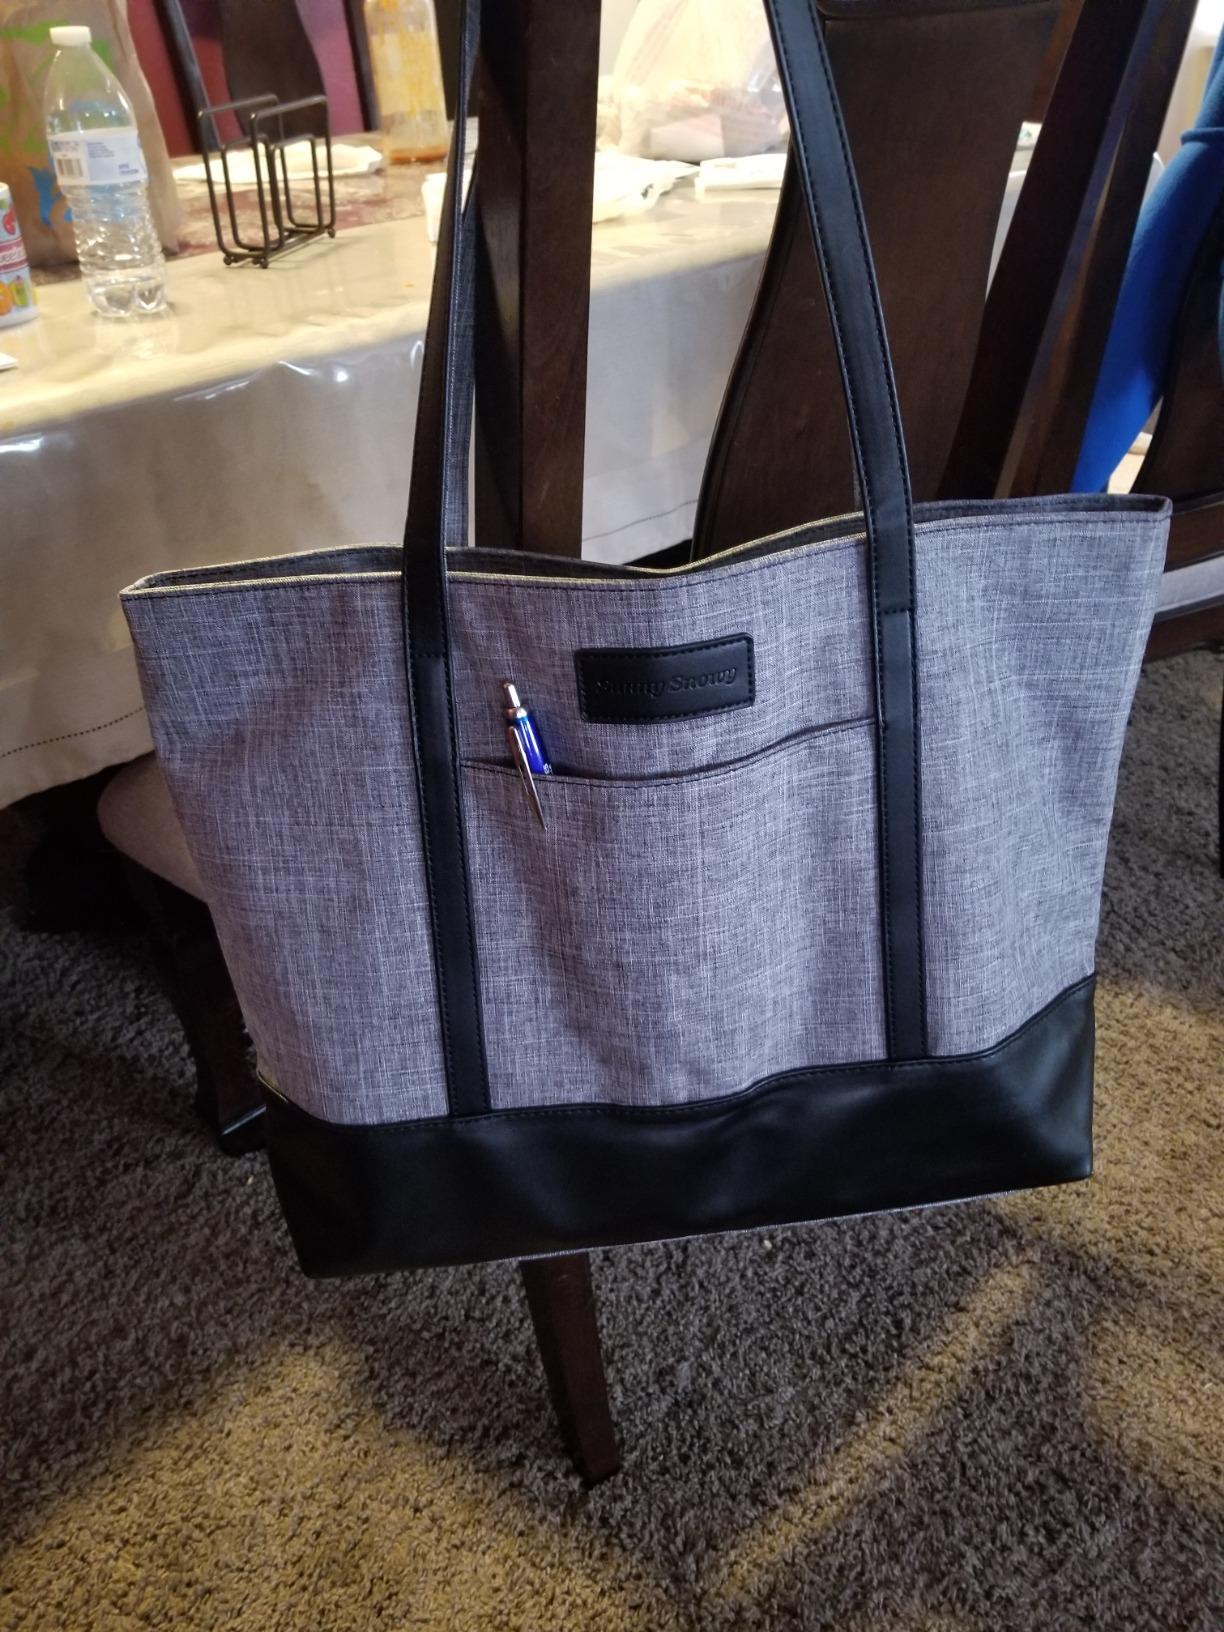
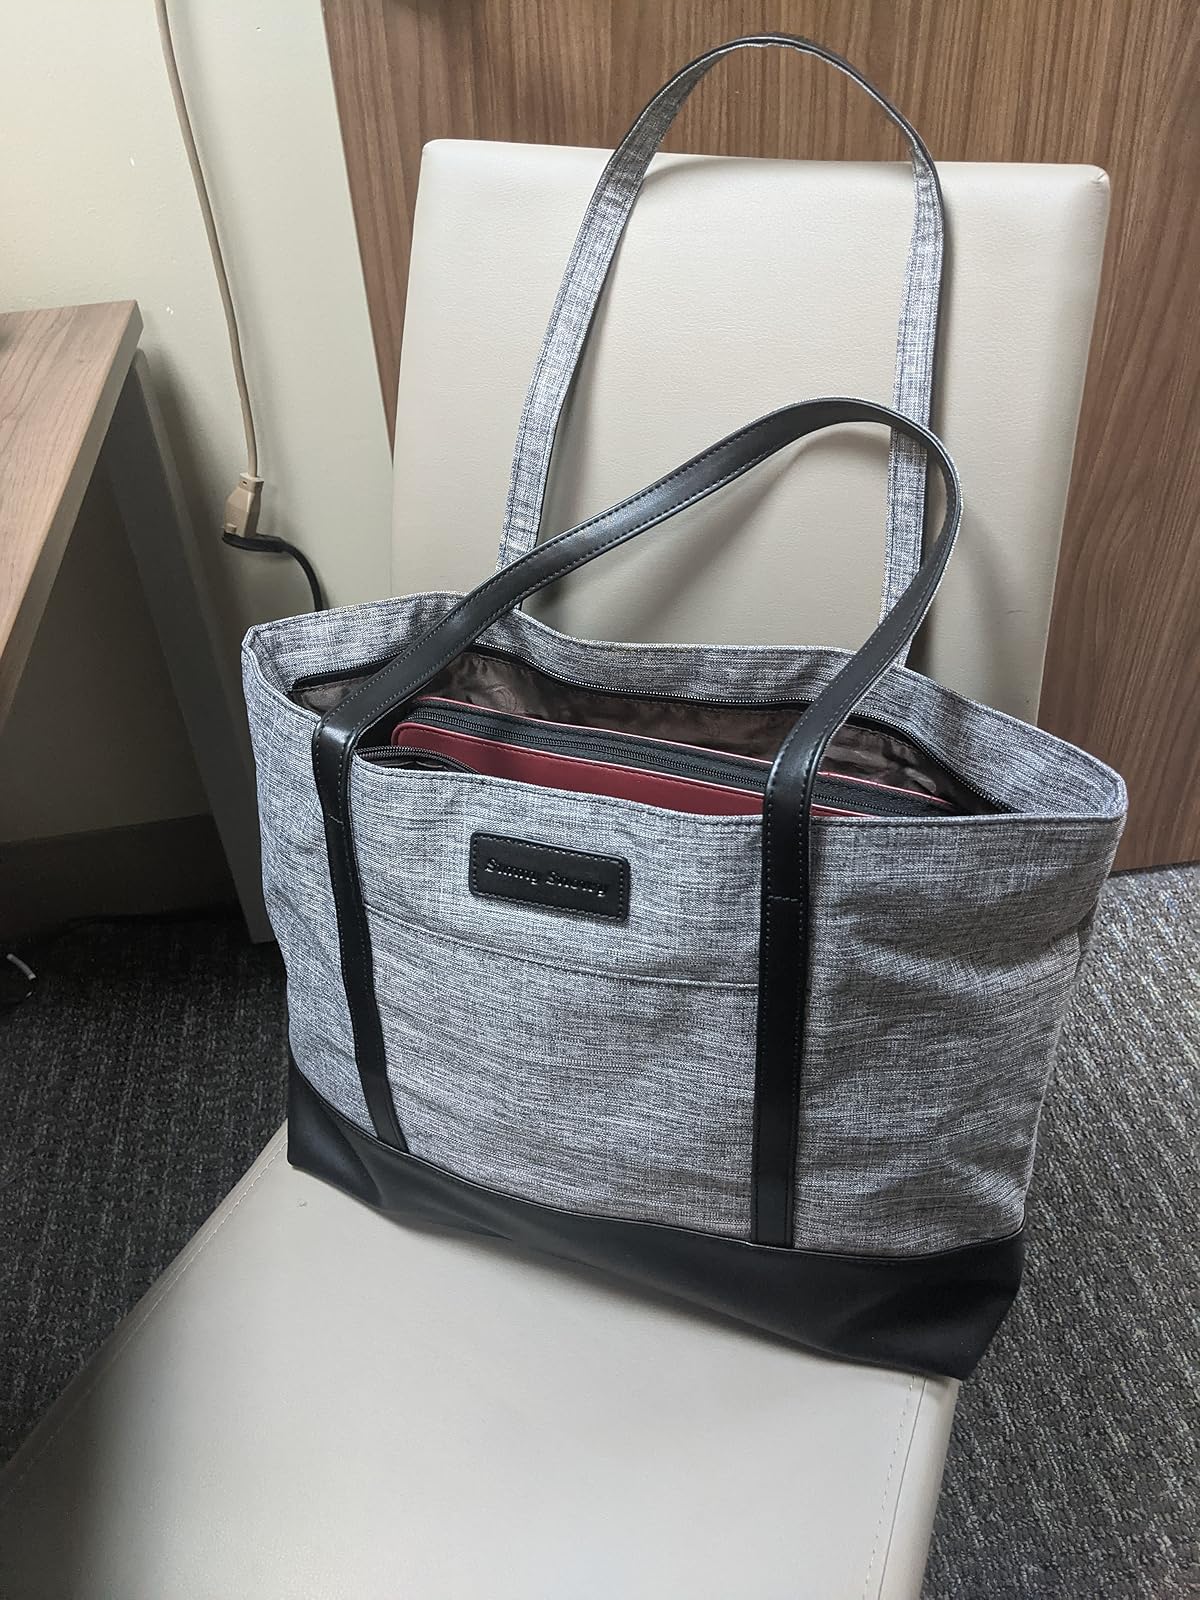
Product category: bag
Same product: yes